Boston cream pie

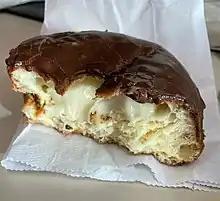
Interior view of a Boston cream doughnut

The Boston cream doughnut was designated the "official doughnut" of Massachusetts in 2003; the Boston cream pie itself had already been chosen as the state dessert in 1996. Although the doughnut's popularity made it the natural choice for the state, it is one of only two official state donuts—the only other one being the "beignet", the state doughnut of Louisiana.